Answer in natural language. How many DiningTables are visible in the scene? Choose between the following options: 3, 0, 2, 3 or 4
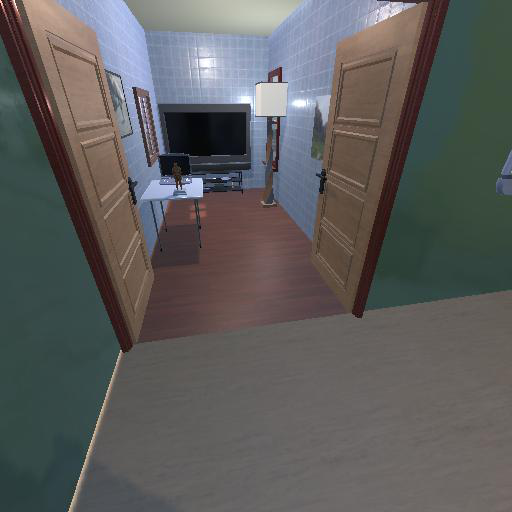
<answer>3</answer>